Faà di Bruno

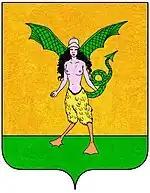
Coat of arms of Faà di Bruno family

The Faà di Bruno family is the name of an Italian noble family based in the areas of Asti, Casale, and Alessandria, which provided the Counts (later Marquises) of Bruno. In 1703 the family became additionally counts of Carentino.